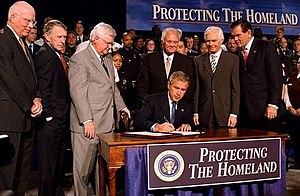
Konspirationsteorier om terrorangrebet den 11. september 2001 / Hovedstrømninger
Præsident Bush underskriver oprettelsen af Homeland Security
Siden terrorangrebet den 11. september 2001 er der opstået mange forskellige konspirationsteorier, som søger andre forklaringer end de generelt accepterede beskrivelser af hændelserne. Mange af teorierne tager udgangspunkt i, at den amerikanske regering enten kendte til eller direkte stod bag angrebene. Formålet skulle være skabe en slags afgørende hændelse, som kunne samle den amerikanske befolkning bag en aggressiv udenrigspolitik, i lighed med de politiske virkninger af sænkningen af Lusitania, den tyske rigsdagsbrand eller angrebet på Pearl Harbor. I andre teorier gøres Israel eller en jødisk sammensværgelse ansvarlig i stedet for den amerikanske regering, eller ansvaret henføres til pan-nationale hemmelige organisationer.